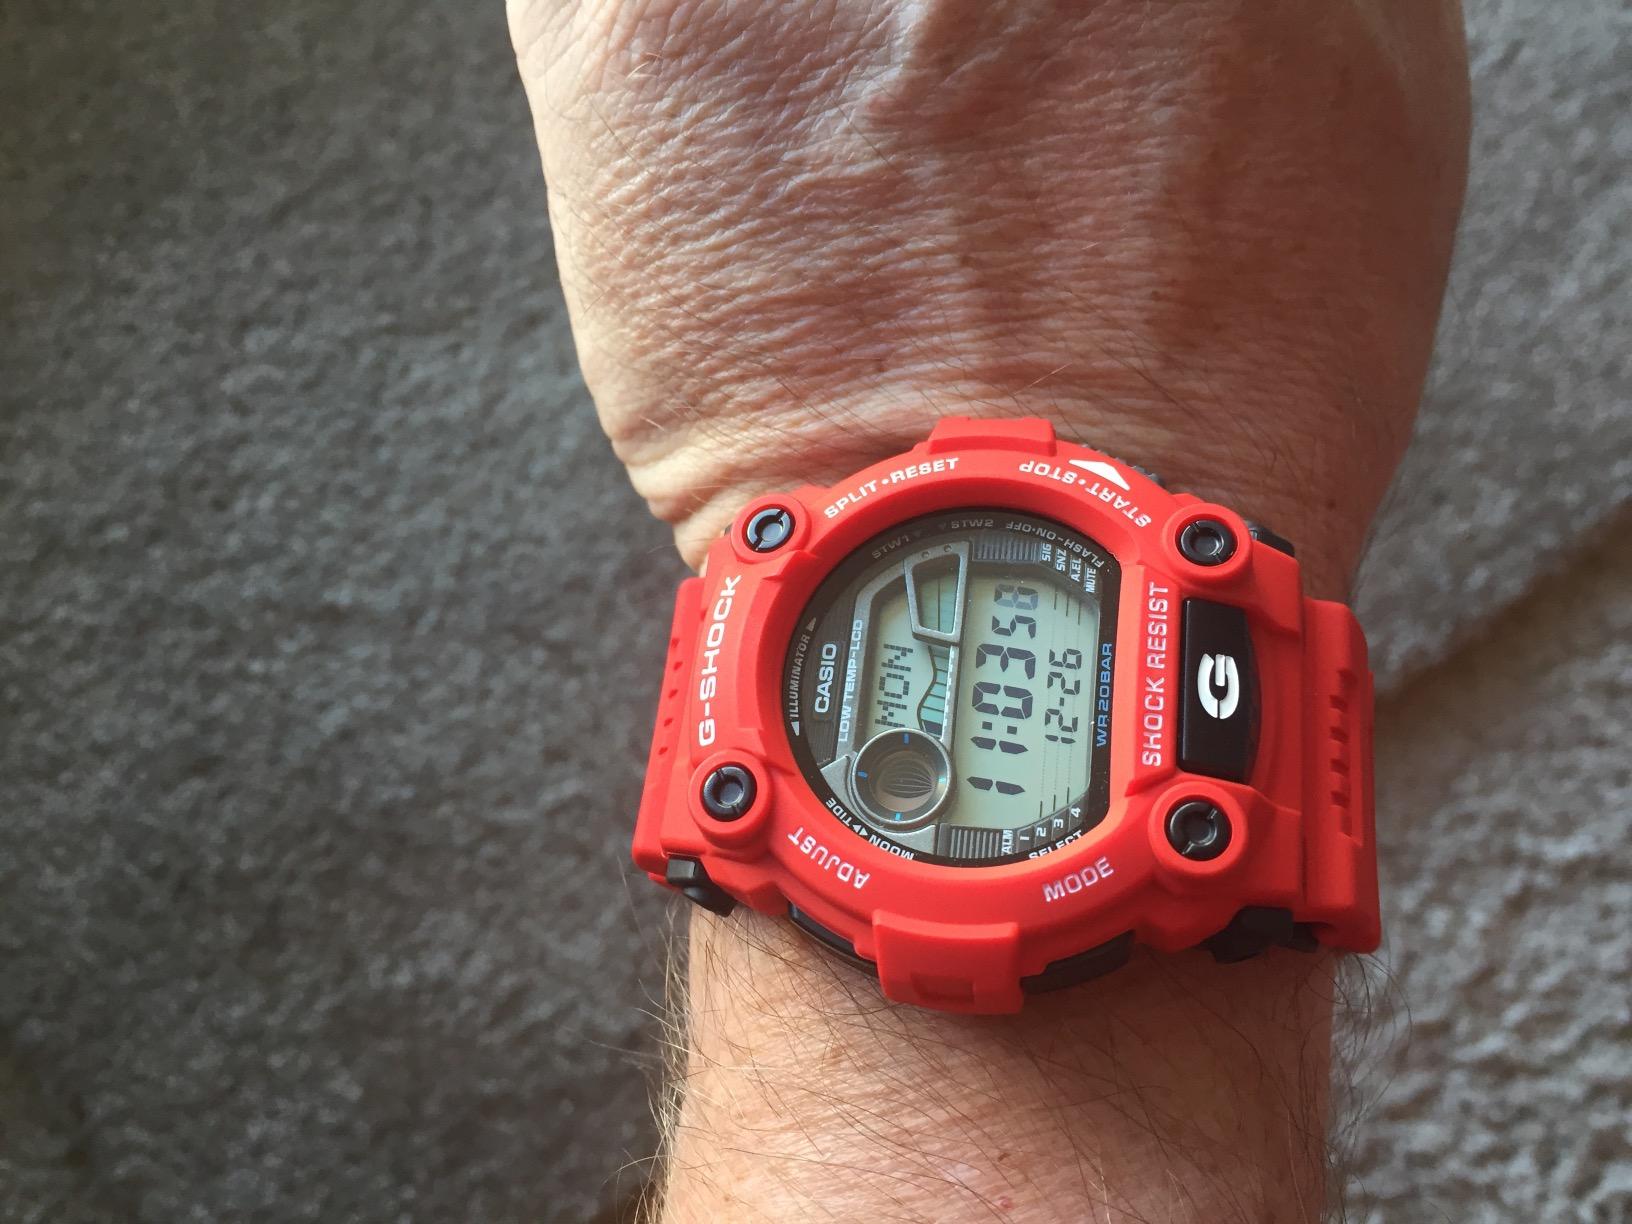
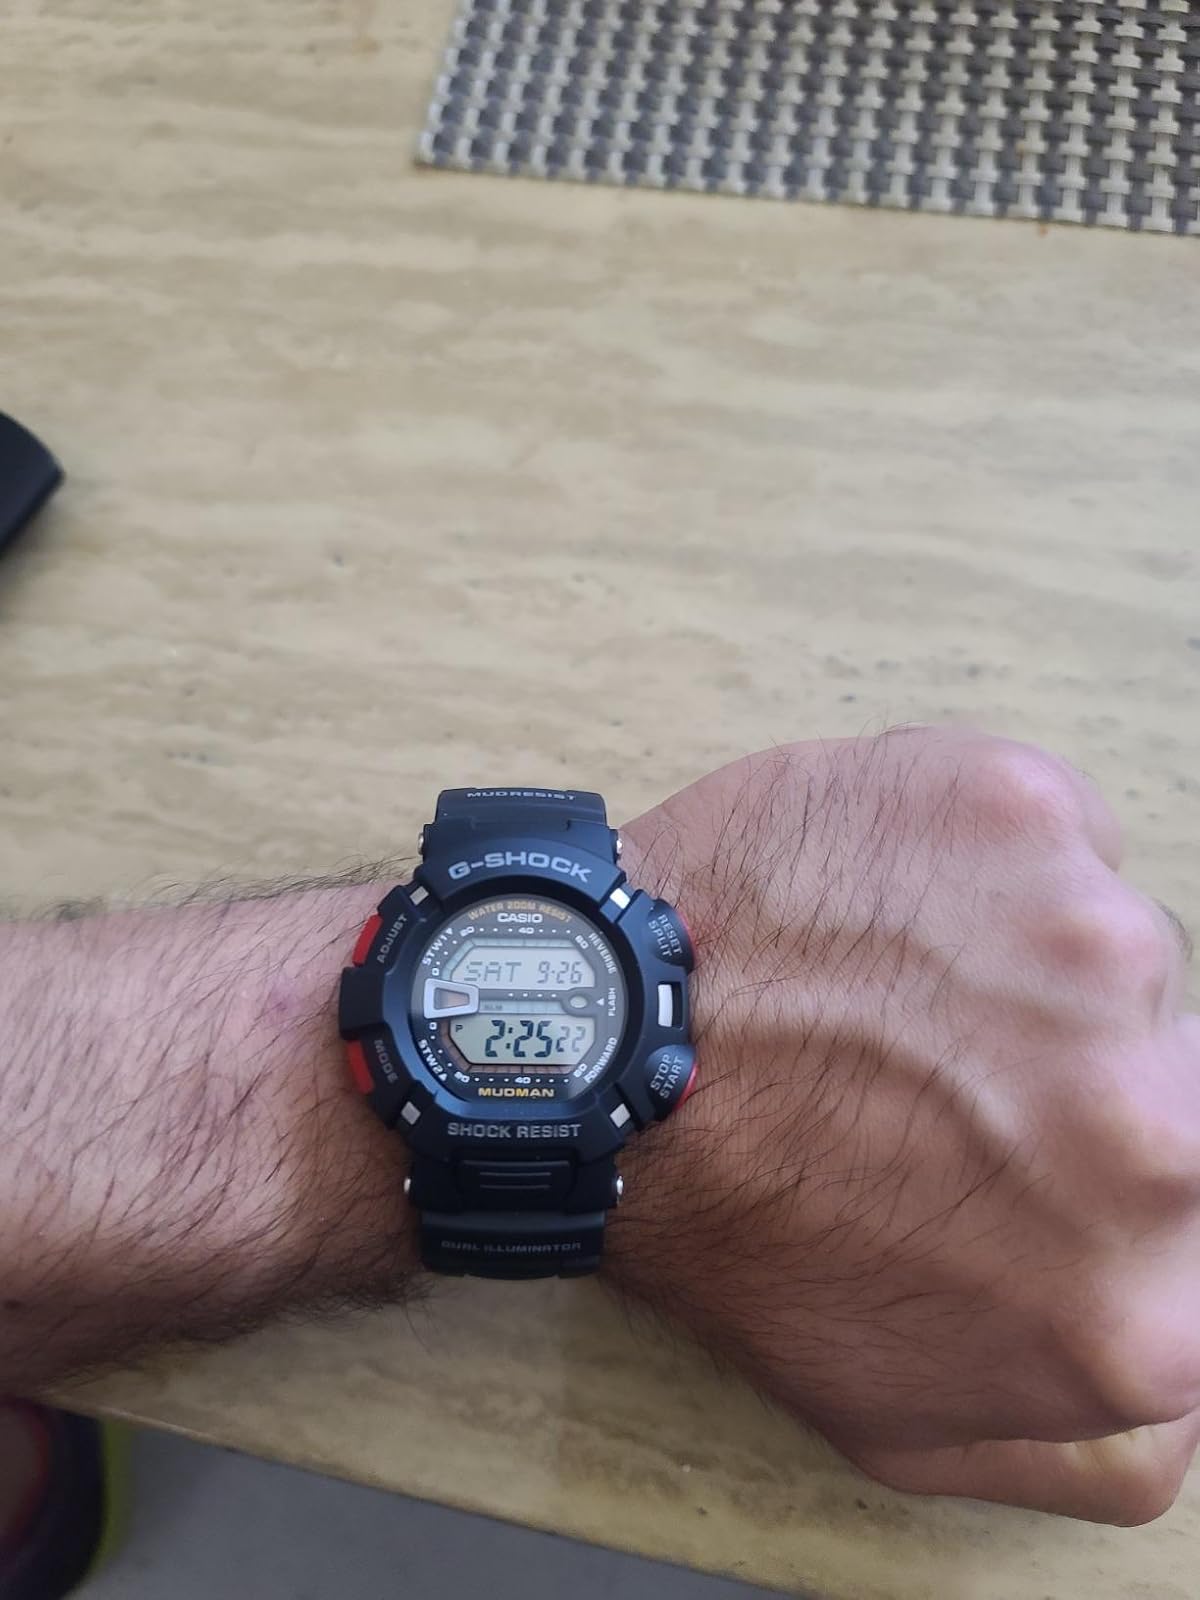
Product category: accessories_watch
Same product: no